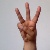
The image shows a hand gesture representing the letter 'W' in Indian Sign Language.